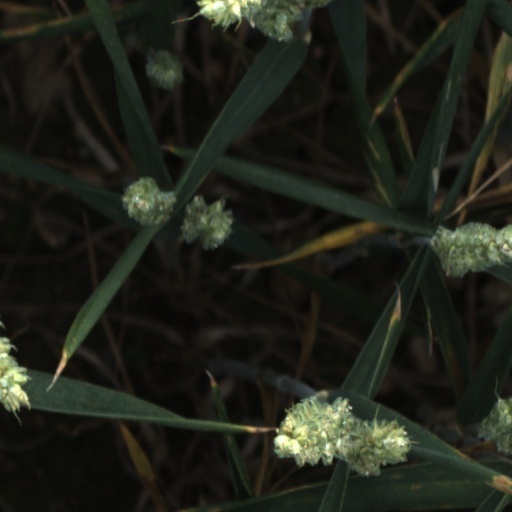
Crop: wheat